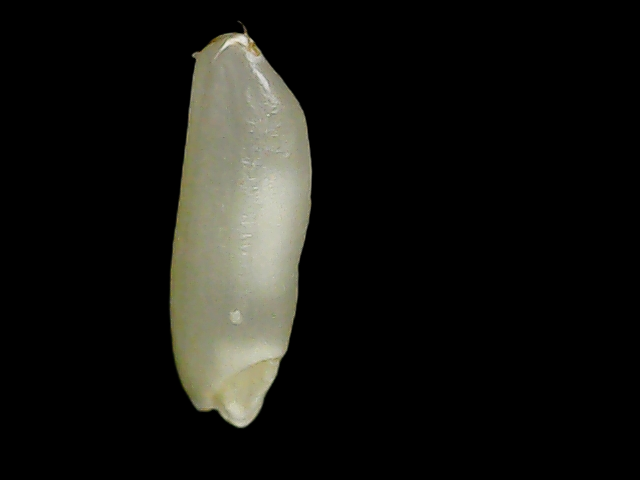
Rice variety: Binadhan7